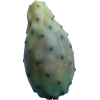
Label: cactus_fruit_green